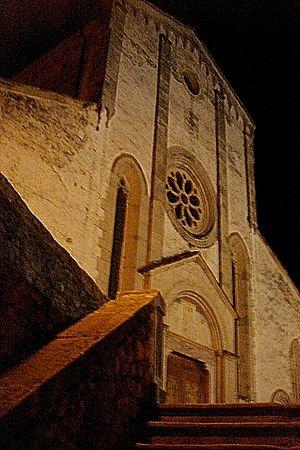
L'association I Borghi più belli d'Italia est née en mars 2001 sous l'impulsion de Conseil du tourisme de l'ANCI.